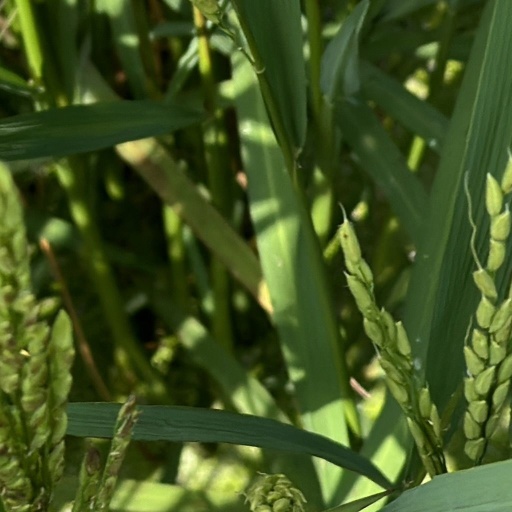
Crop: rice